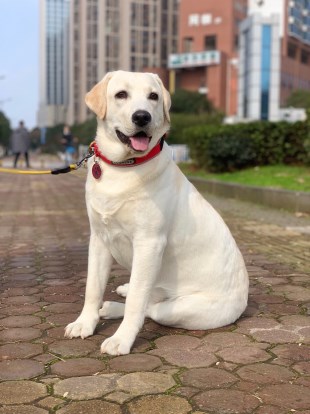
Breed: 3580-n000122-Labrador_retriever